Ontario Place

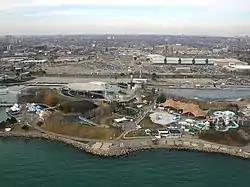
Molson Amphitheatre and Ontario Place waterpark

The park was altered considerably since its inception. Redevelopment occurred on all three islands of the park; the pod buildings themselves were eventually closed to exhibit space and rented out as the "Atlantis" private event facility.